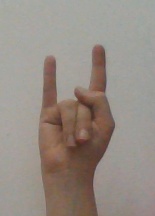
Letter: la